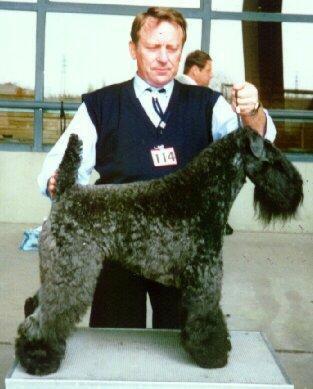
Kerry_blue_terrier